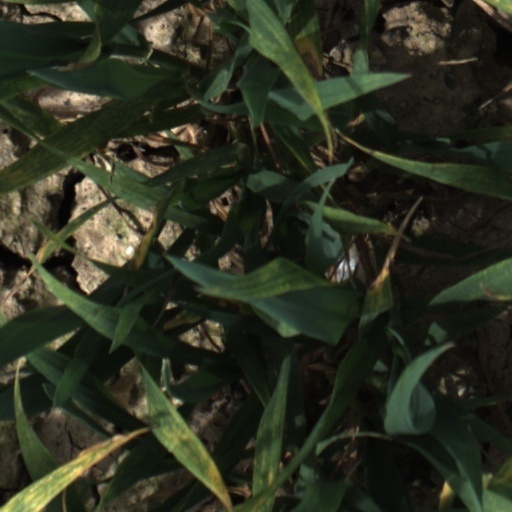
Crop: wheat